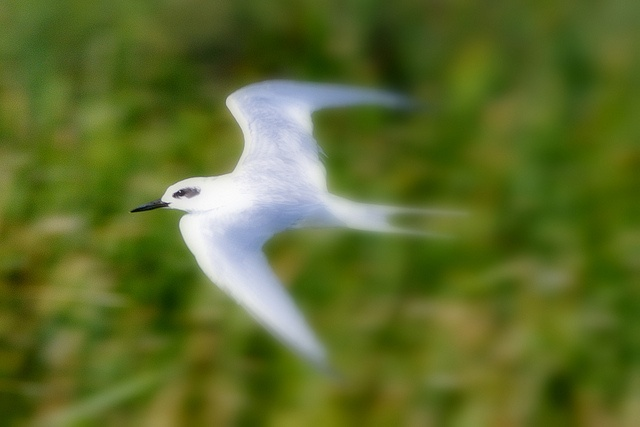
A bird flies through the air with its wings spread.
A white bird in flight above the ground.
a white seagull looking bird in flight, blurry picture
The white bird is flying with the wings open.
White bird in flight in the daylight with wings extended.